Jules Regnault

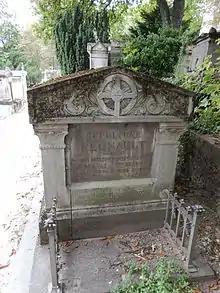
Grave of Jules Regnault in the Père Lachaise Cemetery, Paris

During the first years of his life, Jules Regnault lived in the département du Nord (France) where his father worked. When his father died on 16 January 1846 in Paris, his family moved to Brussels, where Odilon, Jules’ brother, became a writer and a student at the Université libre de Bruxelles in advanced mathematics. Jules’ family was not rich, and consequently, Odilon was exempted from serving in the military service and from paying his University registration. At the beginning of the 1860s, the two brothers moved to Paris and became brokers. In all likelihood, when Jules and Odilon arrived in Paris, their financial resources were limited, forcing them to live in one (or two) garret room(s), for which no tax had to be paid. However, Jules Regnault became a millionaire later in life.